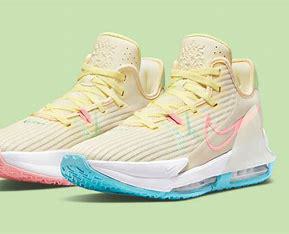
Brand: Nike
Model: Lebron Witness 6